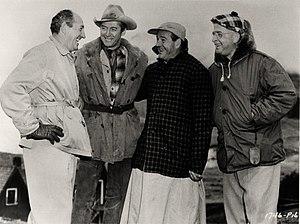
Aaron Rosenberg, né le 26 août 1912 à Brooklyn, mort le 1ᵉʳ septembre 1979 à Torrance, est un producteur et assistant-réalisateur américain.
Le cycle de westerns d'Anthony Mann avec James Stewart est composé de cinq films réalisés par Anthony Mann avec l'acteur James Stewart. La série commence en 1950 avec un film produit par Universal-International Winchester '73, suivit des Affameurs, L'Appât, Je suis un aventurier et pour clôturer le cycle L'Homme de la plaine en 1955. Le film Le Survivant des monts lointains aurait pu faire partie du cycle. En effet après la sortie de L'Homme de la plaine, James Stewart est classé dans le top dix des acteurs hollywoodiens. Aaron Rosenberg, le producteur d'Universal-International propose à Mann de réaliser le film. Mais trouvant l'histoire incohérente Mann décline la proposition. Dans une interview pour les Cahiers du cinéma, Mann note que Stewart lui en « a toujours gardé rancune », car le film fut un échec. La collaboration entre le réalisateur et l'acteur s'arrête au film L'Homme de la plaine.
Je suis un aventurier est un western américain réalisé par Anthony Mann, sorti en 1954. C'est le quatrième des cinq films du cycle de westerns d'Anthony Mann avec James Stewart.